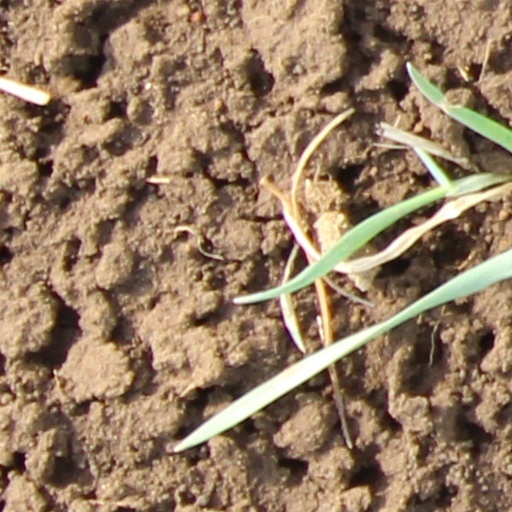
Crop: wheat